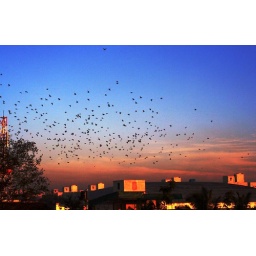
Bangalore: The early morning sky forms a great backdrop to these birds in their flights of fancy.